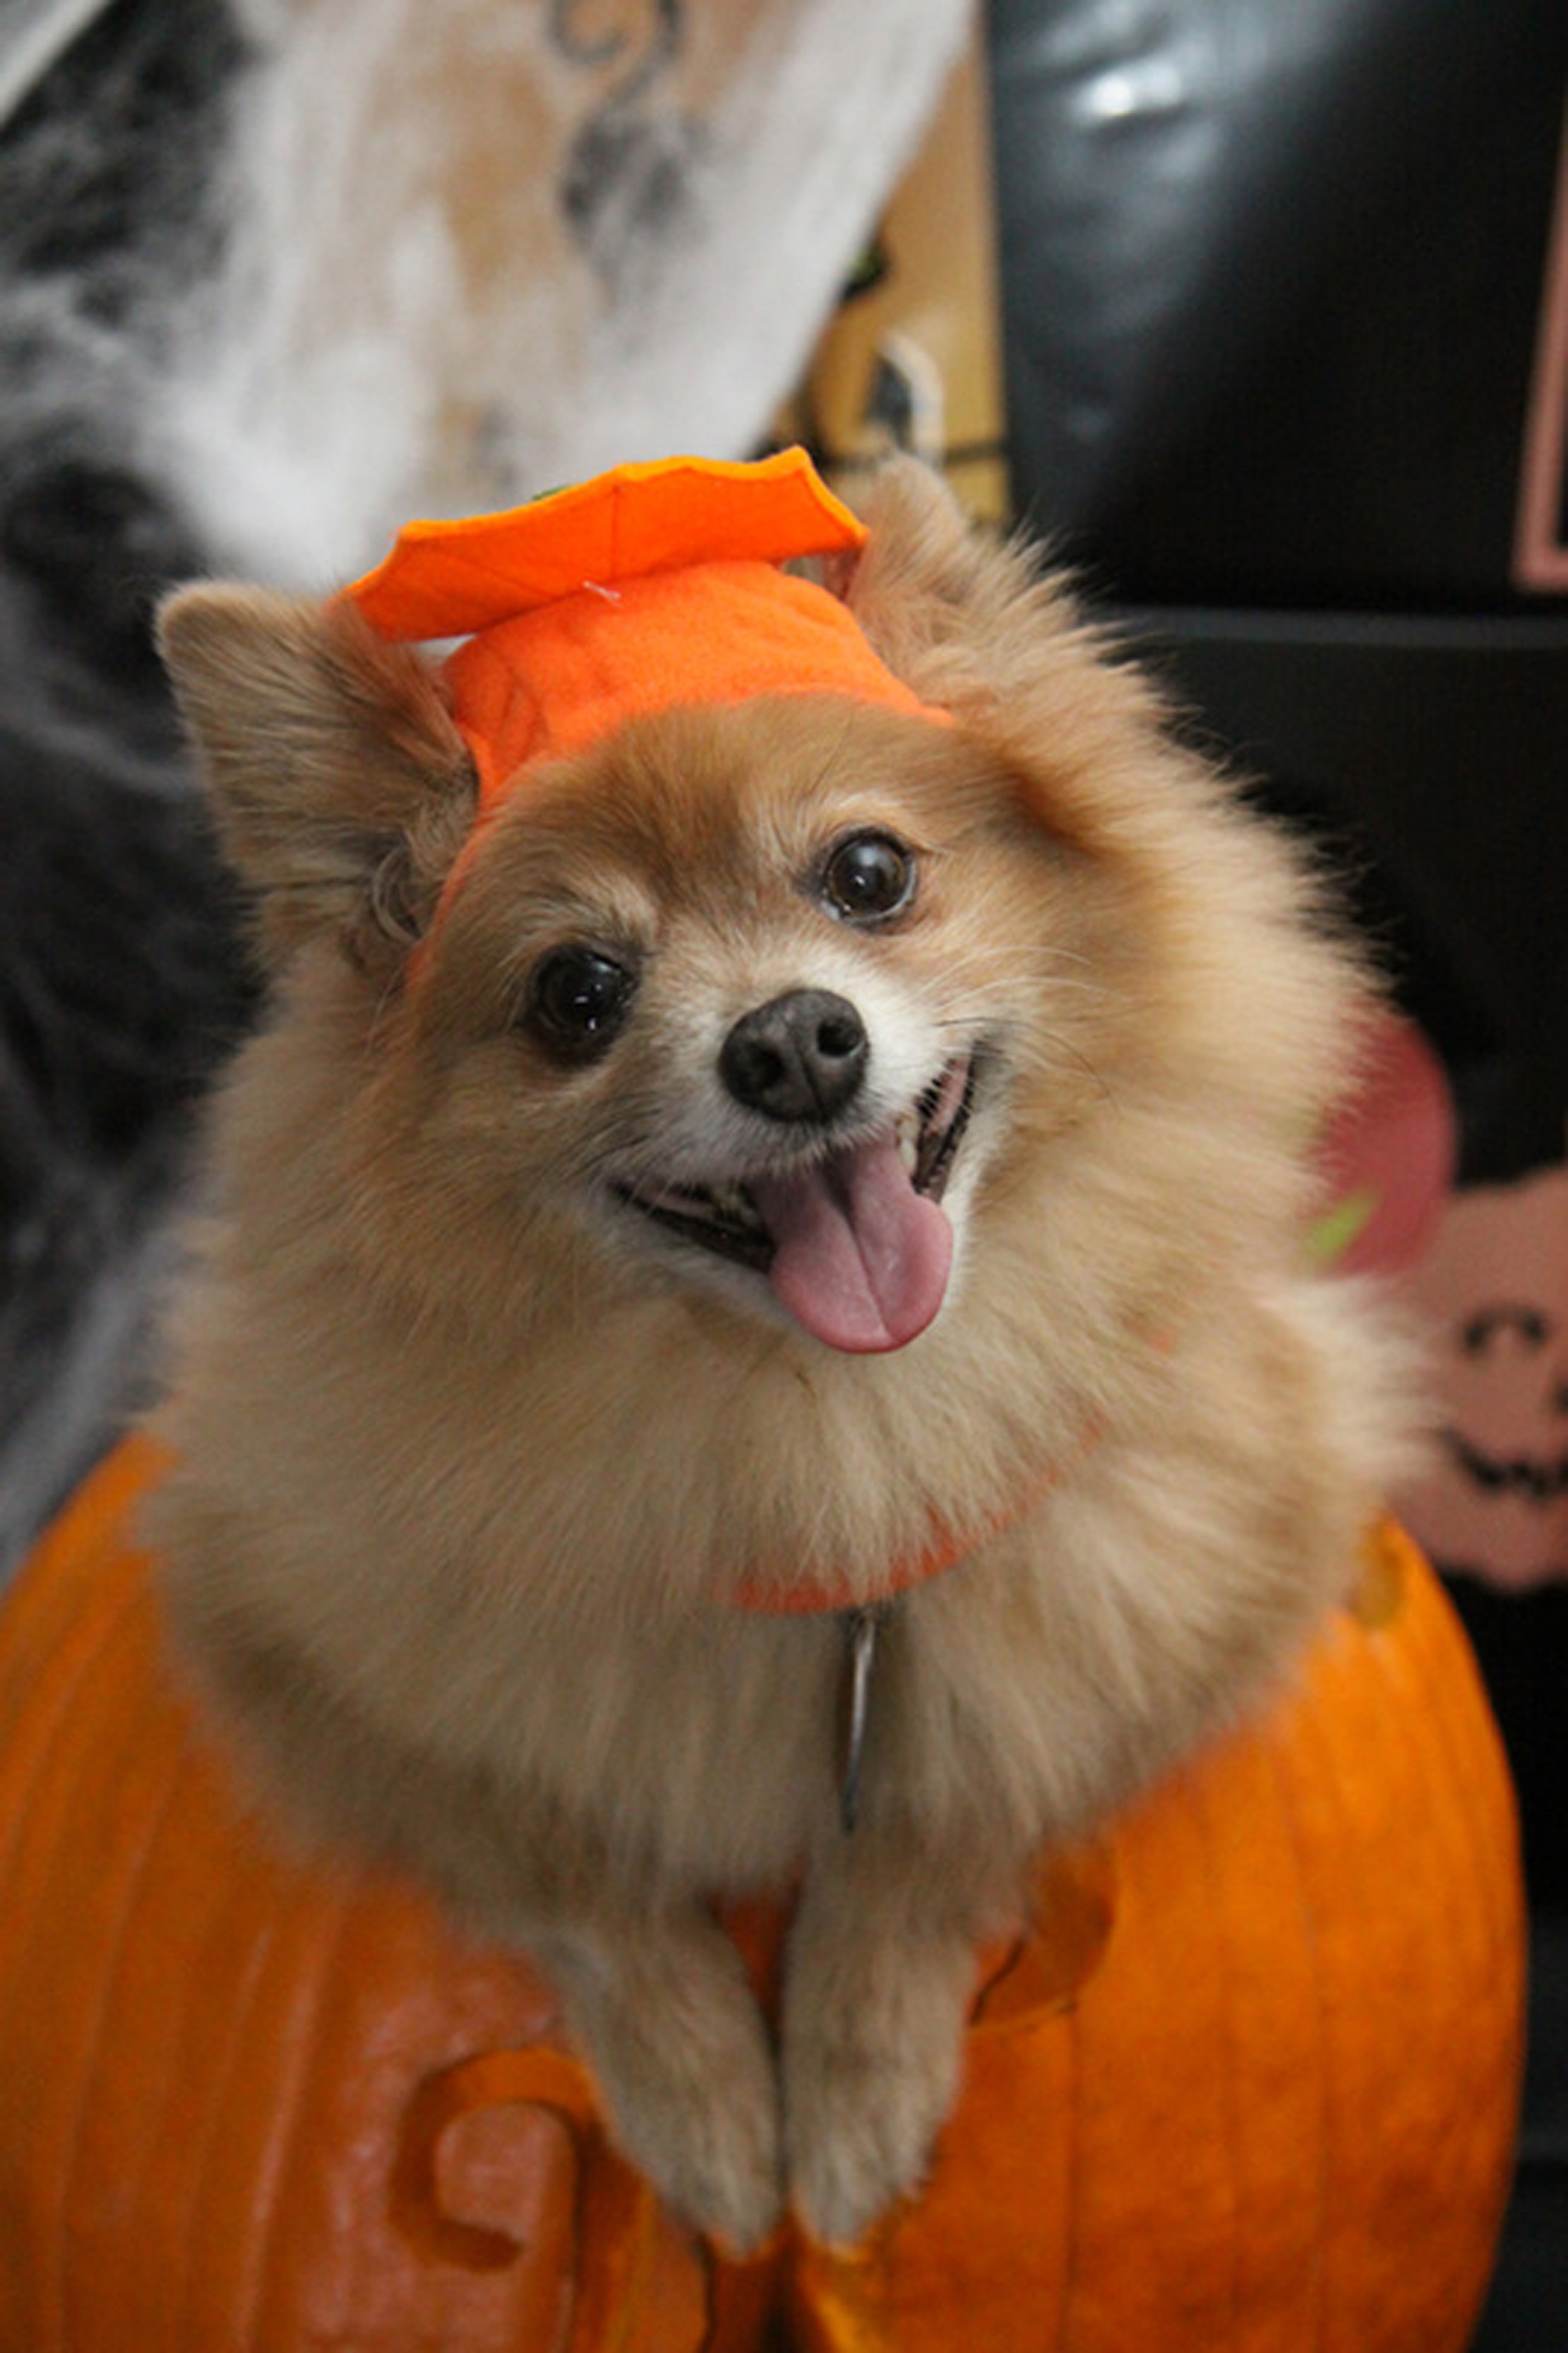
puppy, dog, pumpkin, halloween, holiday, mammal, fun, vertebrate, costume, trick, pomeranian, dog like mammal, dog breed group, german spitz, german spitz klein